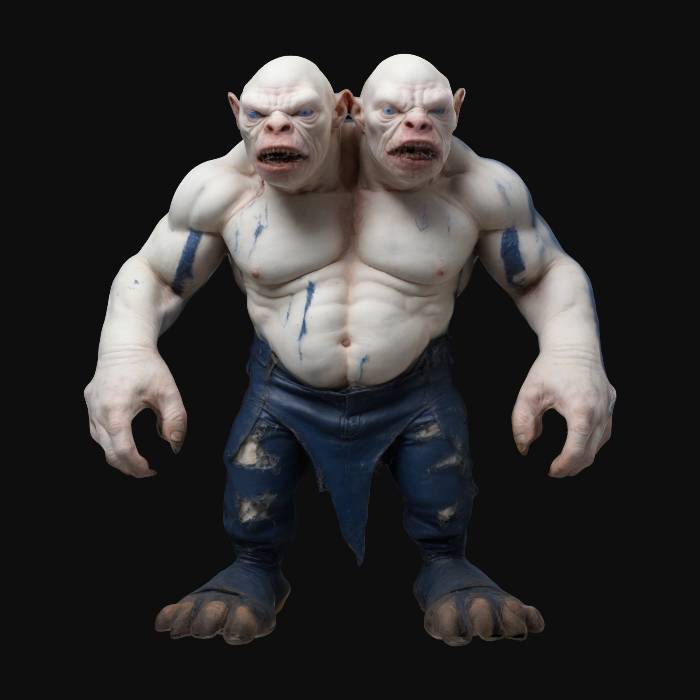
미적 점수 (1~10점): 1